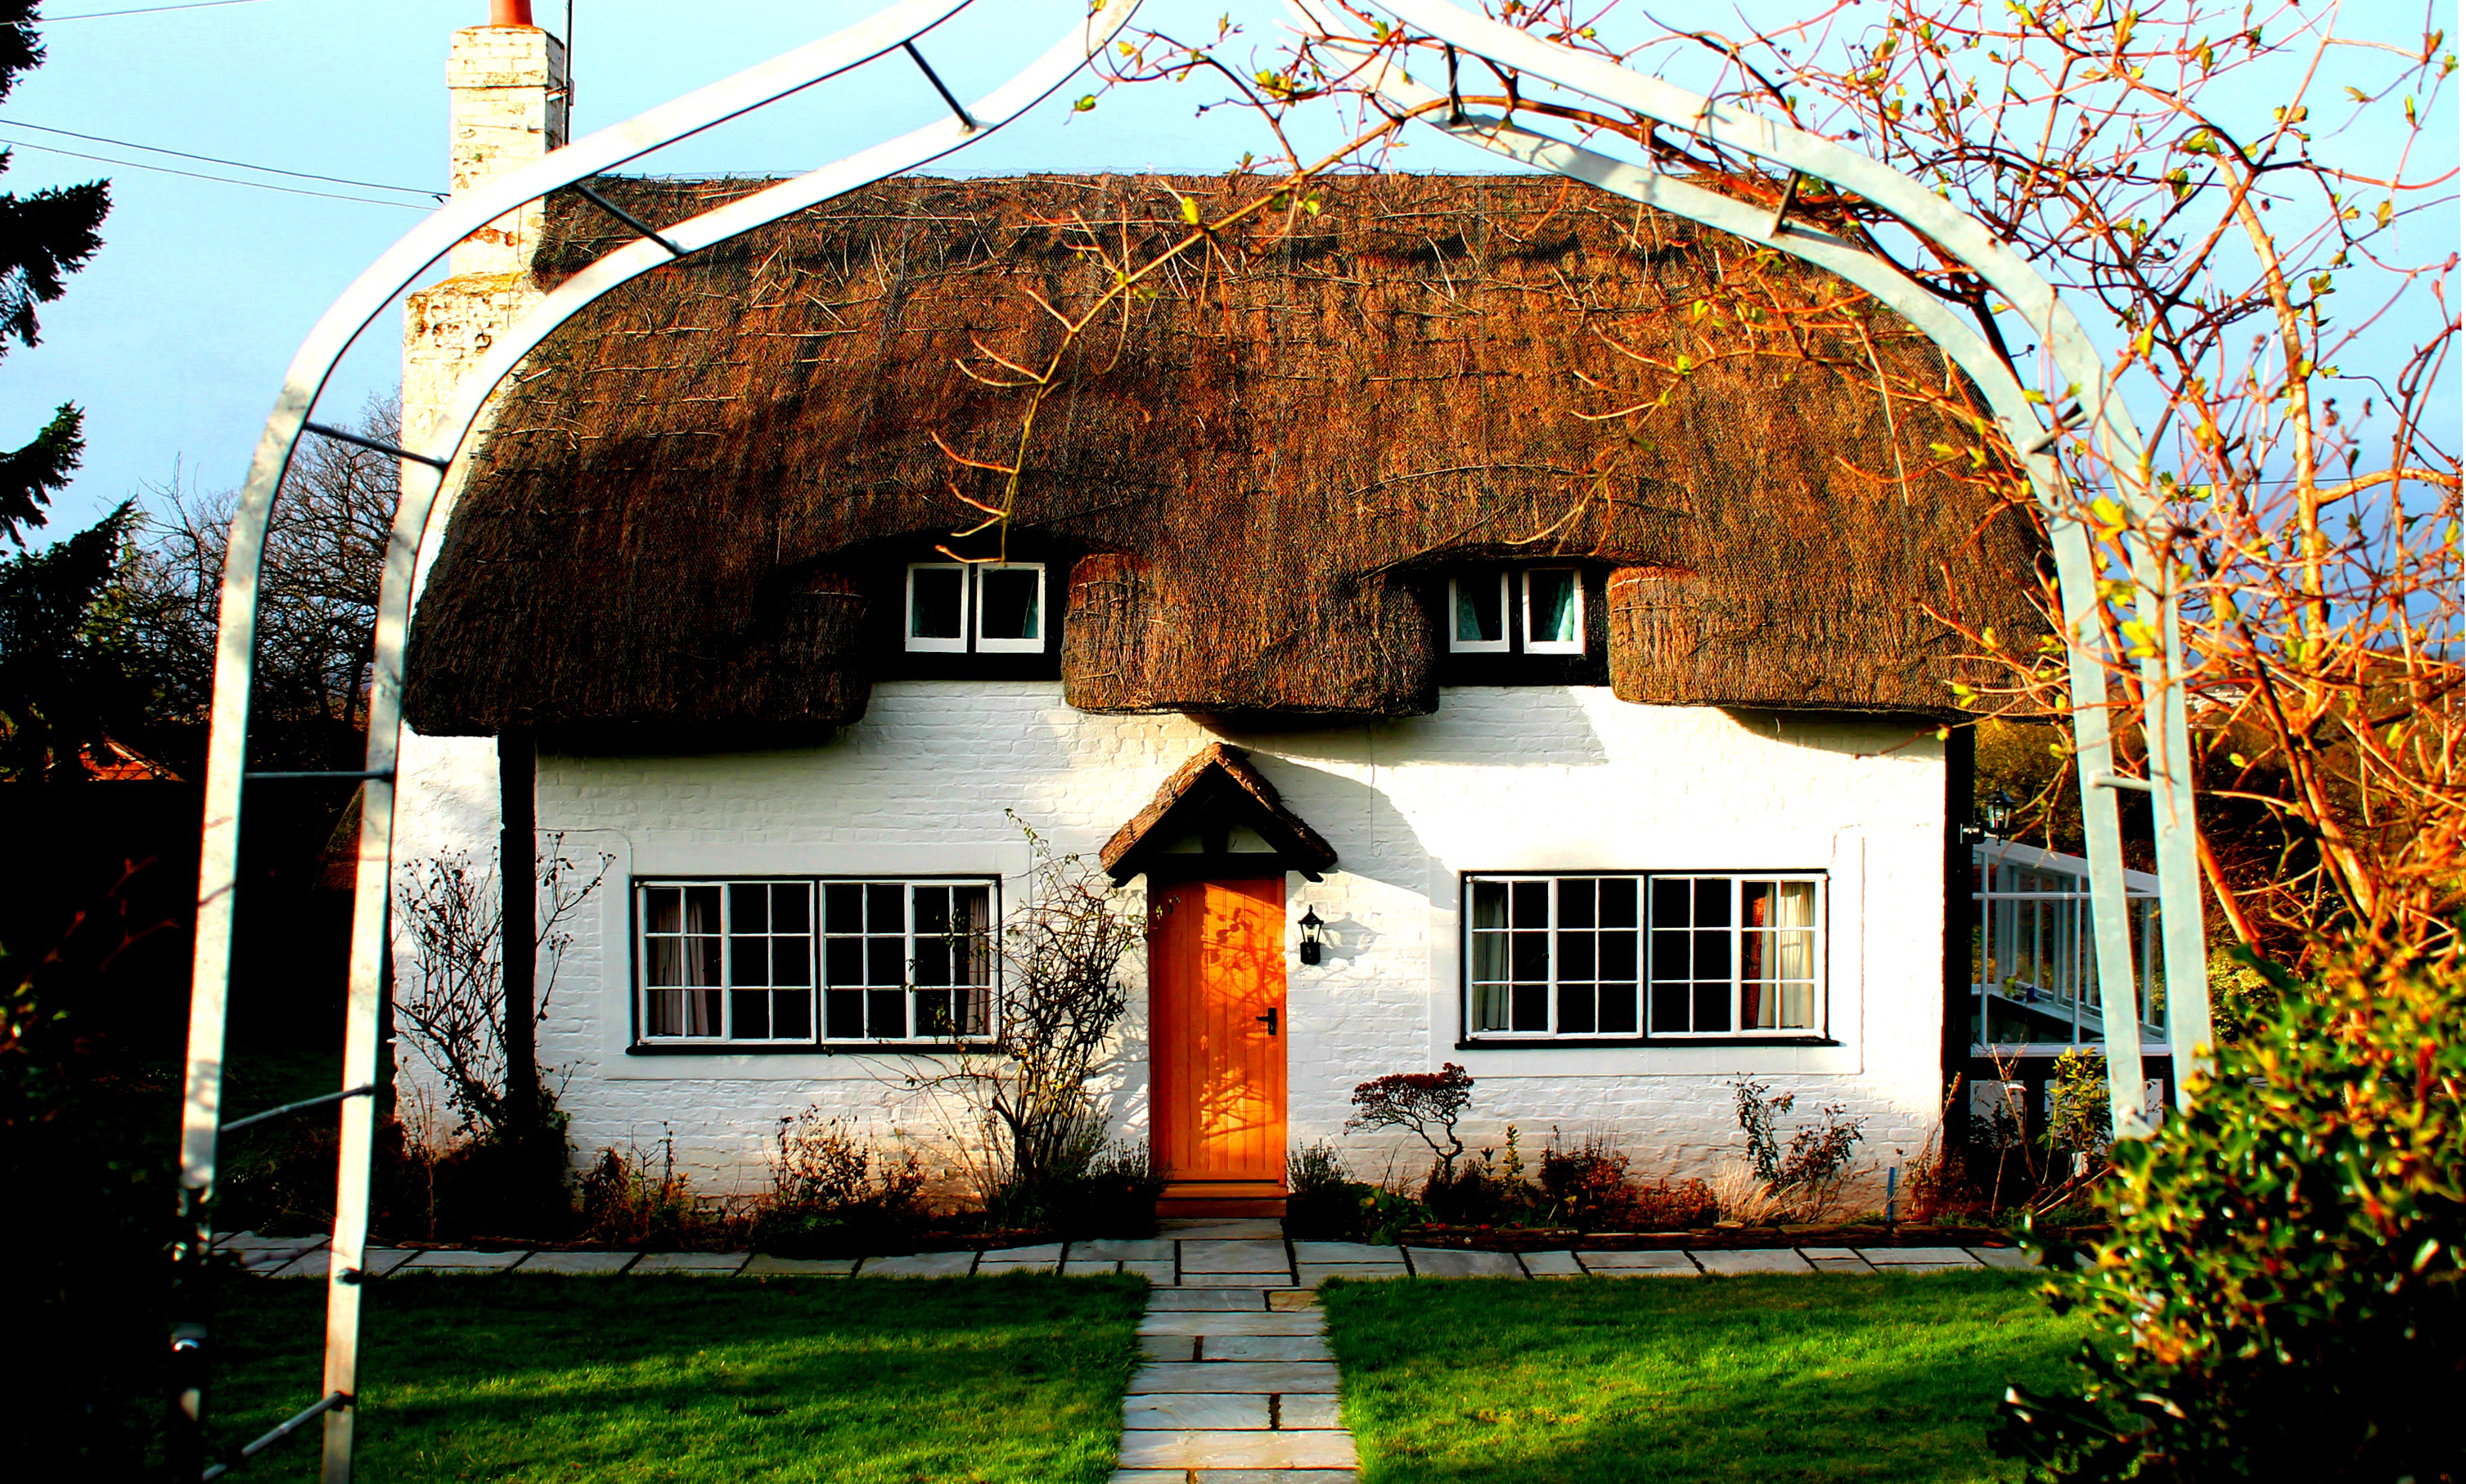
architecture, countryside, house, building, home, cottage, balance, autumn, canon, facade, contrast, chapel, garden, uk, colour, eos, houses, farmhouse, symmetry, blogger, facebook, herefordshire, hereford, estate, patterns, twitter, shapes, anawesomeshot, dazzlingshot, tumblr, pinterest, bartestree, accomodation, vivdandstrikng